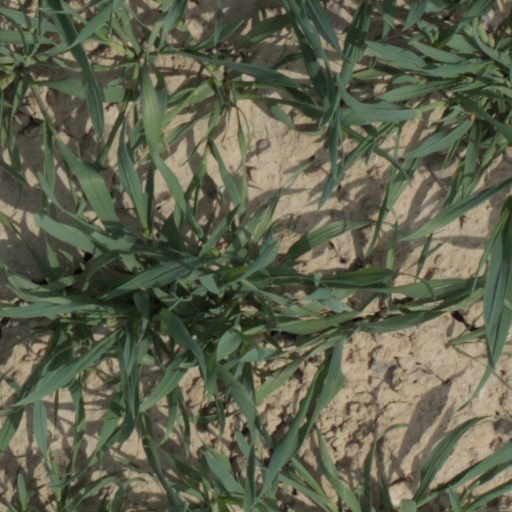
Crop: wheat